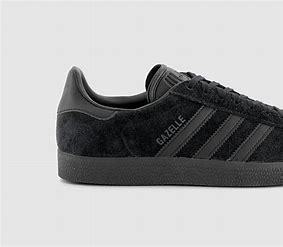
Brand: Adidas
Model: Gazelle